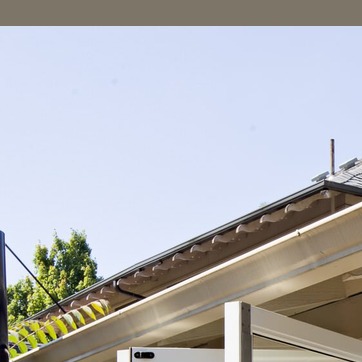
Material: sky